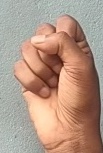
ASL sign: S